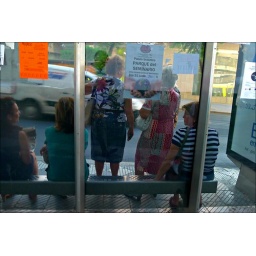
A face in the glass notes